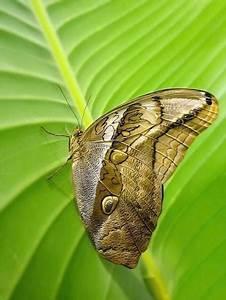
butterfly